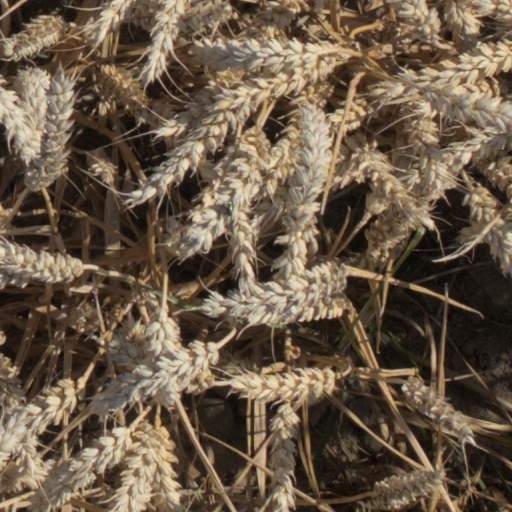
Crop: wheat